James Anderson (tennis)

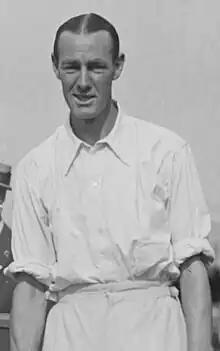
Anderson during the 1922 Davis Cup

James Outram Anderson (17 September 1894 – 22 December 1973), commonly known as J.O. Anderson, was an Australian tennis player.